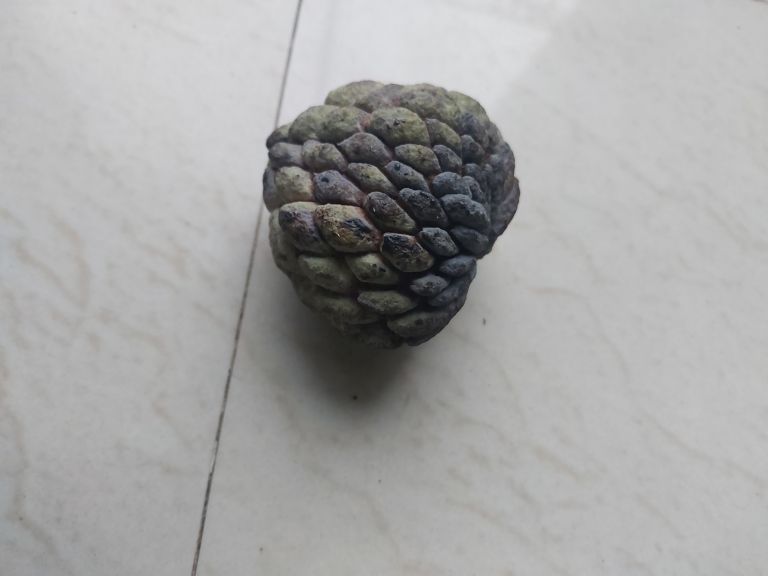
Disease label: Blank Canker